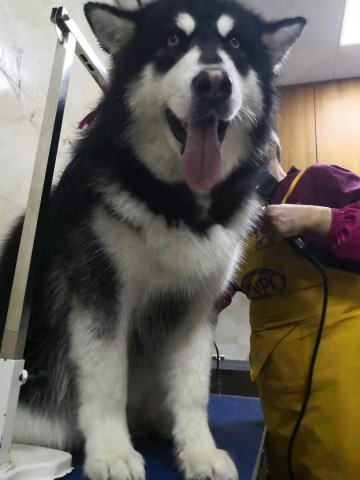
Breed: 1324-n000004-malamute